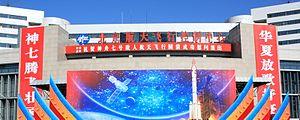
Le programme spatial de la République populaire de Chine a accompagné l'essor économique très rapide du pays durant les années 1990. La Chine dispose désormais d'une famille de lanceurs complète, les lanceurs Longue marche, et a mis sur pied des programmes couvrant l'ensemble de l'activité spatiale : satellites de télécommunications, d'observation de la Terre, météorologiques, navigation, satellites de reconnaissance militaire. Elle a lancé par ailleurs un programme spatial habité qui s'est traduit par un premier vol habité en 2003 et la mise en orbite d'un embryon de station spatiale, Tiangong 1 en 2011. La Chine a un plan de développement ambitieux qui comprend à court terme la réalisation d'une station spatiale en orbite basse, l'envoi de robots à la surface de la Lune ainsi que le développement d'une nouvelle famille de lanceurs développée à partir de composants mis au point pour son premier lanceur lourd Longue Marche 5 dont le premier vol a eu lieu le 3 novembre 2016.
Le centre de contrôle et de commandement aérospatial de Pékin est le centre de contrôle de mission utilisé, entre autres, pour le programme Shenzhou de vols habités et le programme chinois d'exploration lunaire après la mission Shenzhou 7 en 2008. Il est situé dans une banlieue au nord-ouest de Pékin.